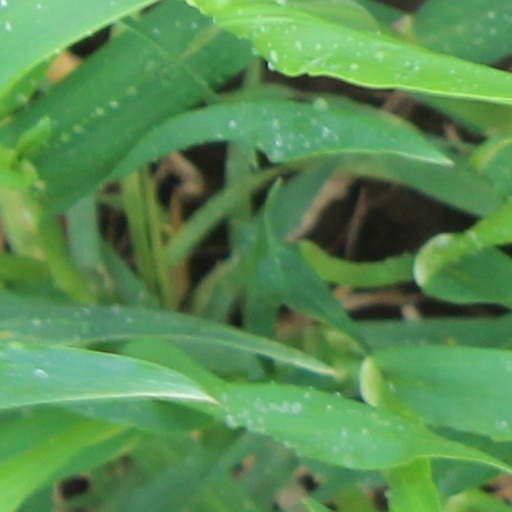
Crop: wheat